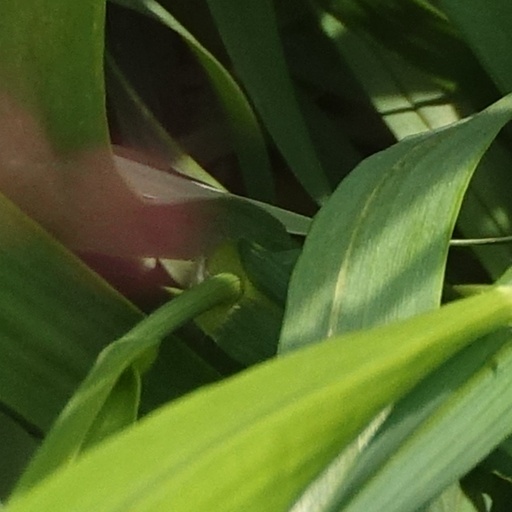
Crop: wheat